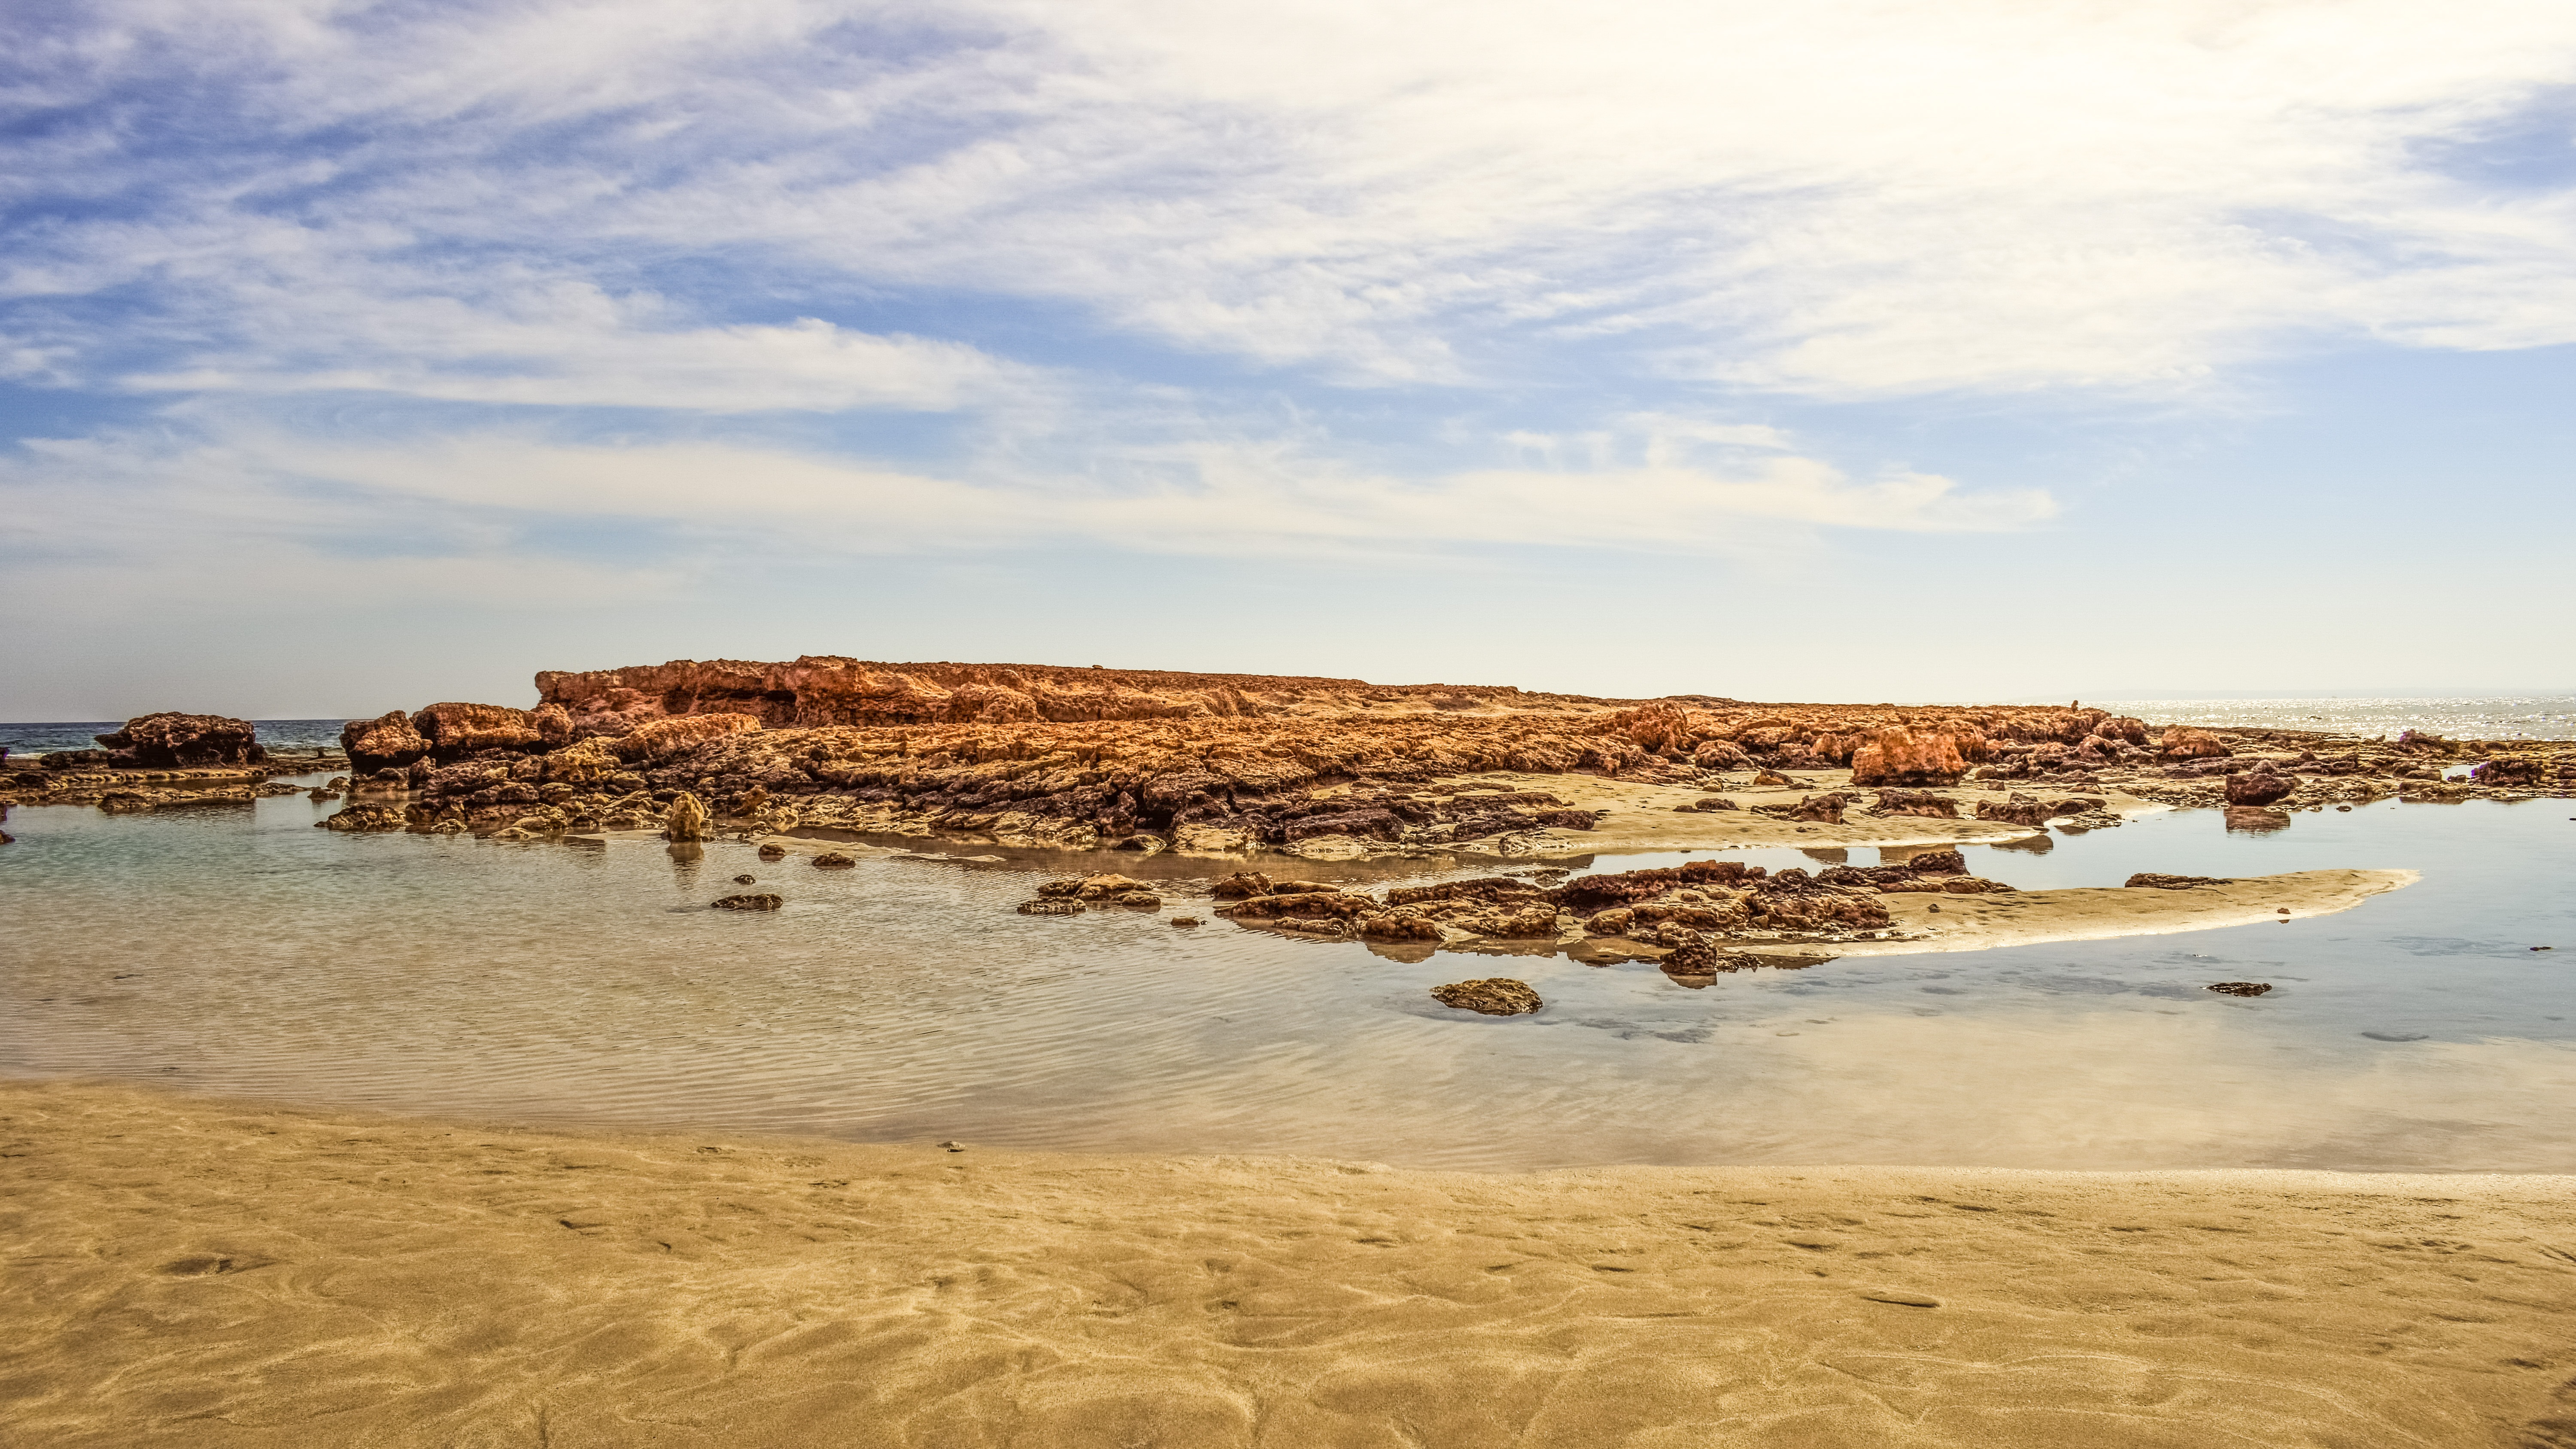
beach, landscape, sea, coast, sand, rock, ocean, horizon, cloud, shore, wave, scenery, lagoon, calm, bay, rocky, material, body of water, serenity, cyprus, cape, ayia napa, mudflat, natural environment